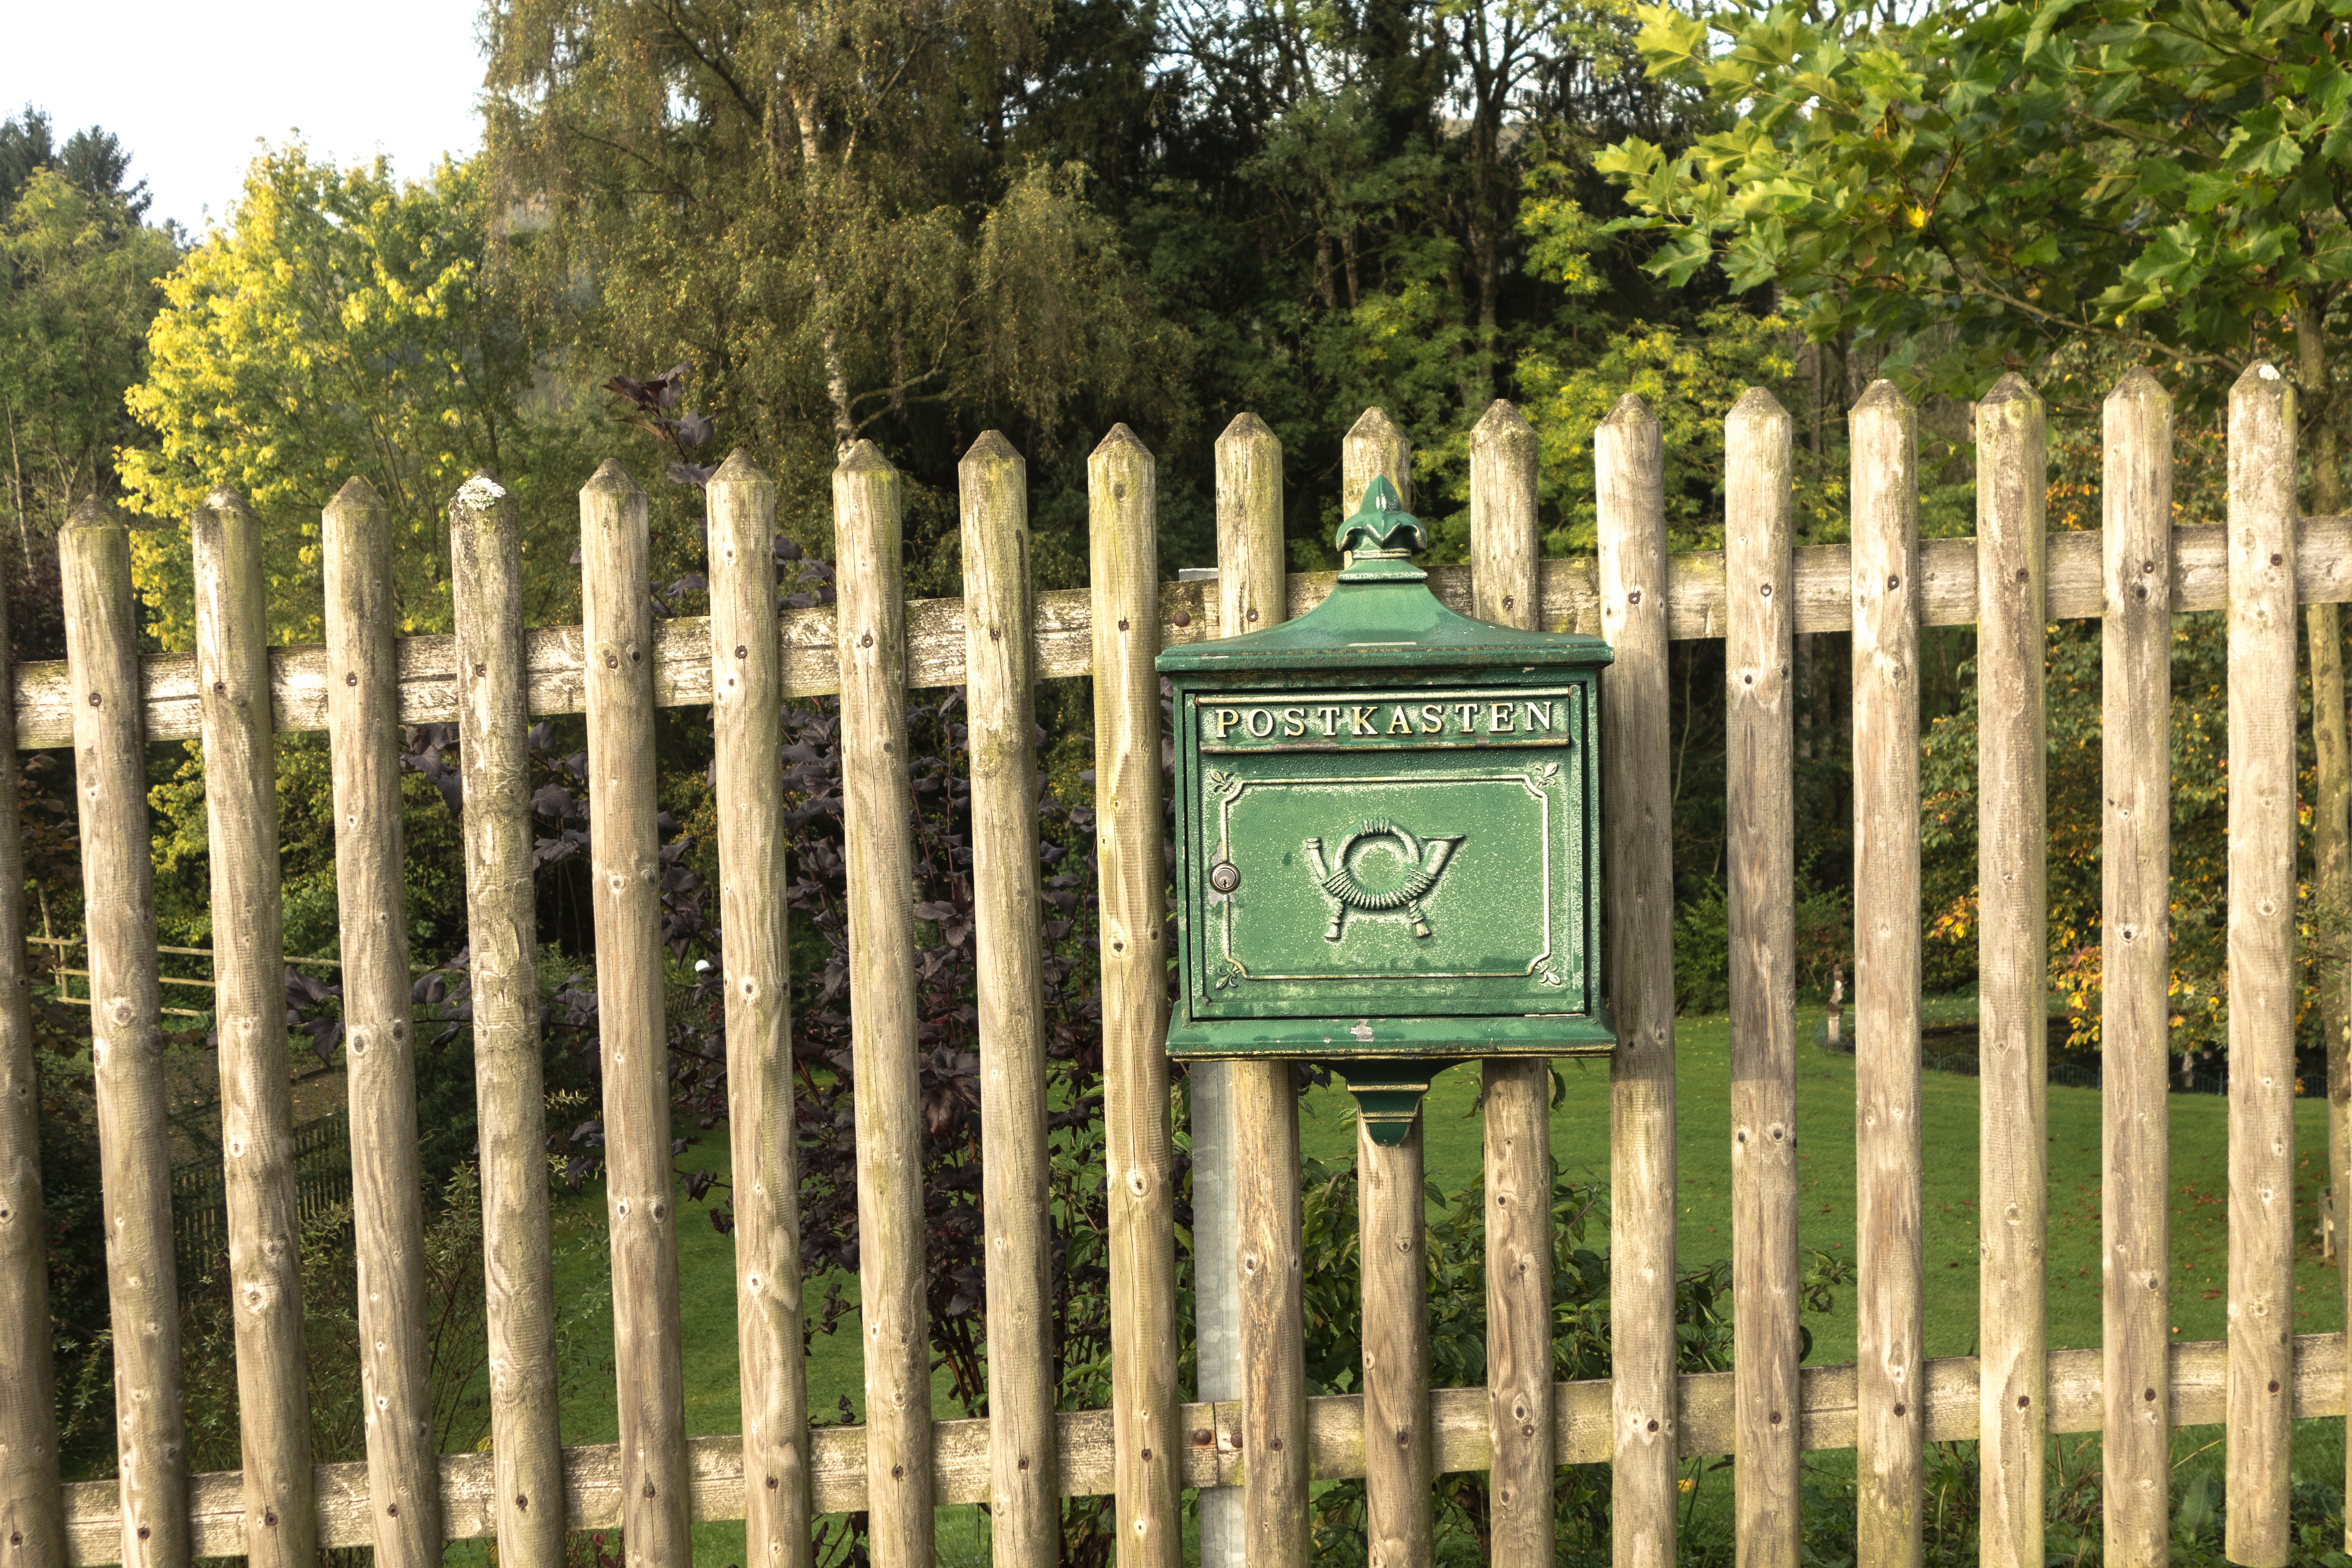
fence, post, metal, cemetery, gate, picket fence, mailbox, memorial, letters, wood fence, paling, postman, outdoor structure, home fencing